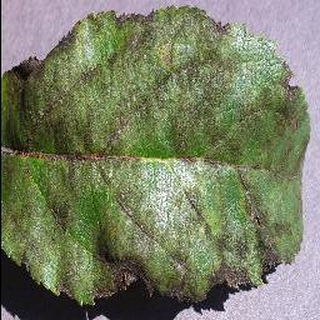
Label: apple_apple_scab